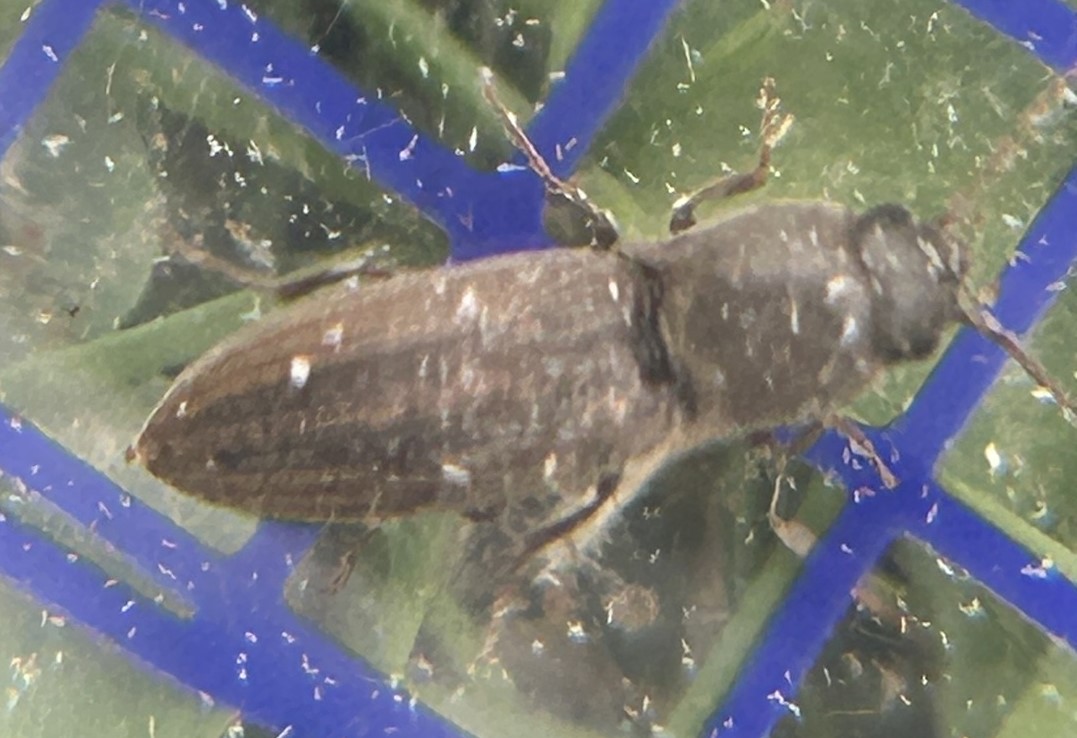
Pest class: clickbeetles_wireworms